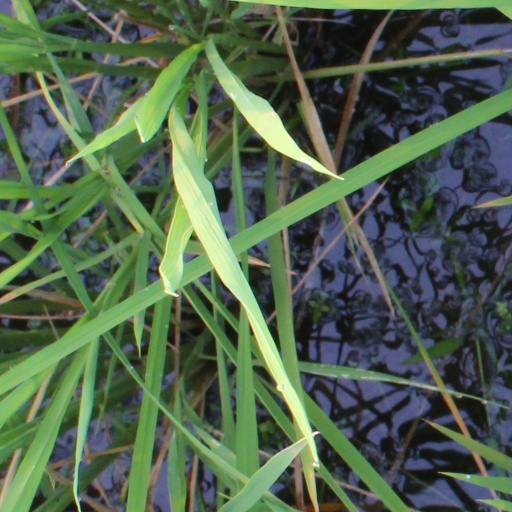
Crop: rice